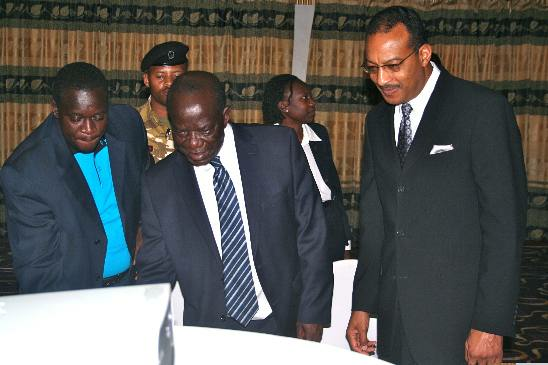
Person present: Yes